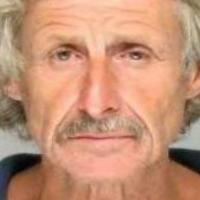
Age group: age 66-80